Reposaari

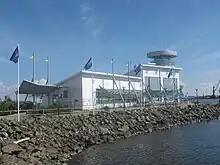
Seafood restaurant Merimesta.

Reposaari is known of its extraordinary flora. It consists of many introduced species that live outside their native distributional range. Exotic plants invaded the island during the sail ship era as the ships unloaded the sand used as a sailing ballast. More than 70 exotic species can be found today at Reposaari. Most of them are from southern parts of Baltic Sea or from the Mediterranean but some have arrived even from South America. Most common species are ones like Carduus nutans, Jacobaea vulgaris, Melilotus albus and Anchusa officinalis.